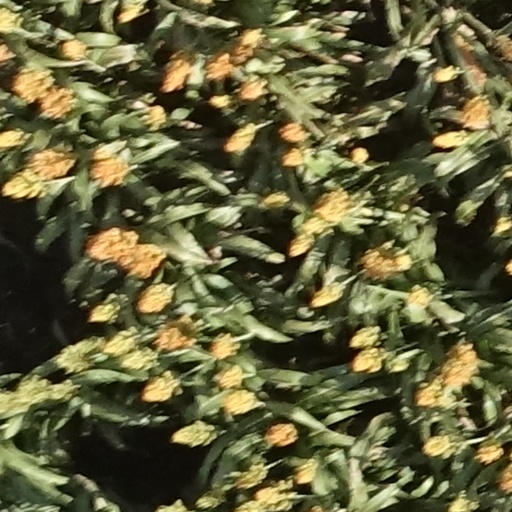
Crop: sorghum